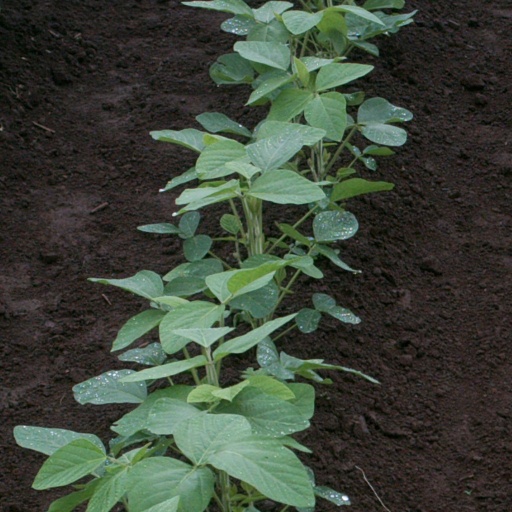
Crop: soybean